Question: Please indicate a possible affordance area of the baseball bat that can be used for holding
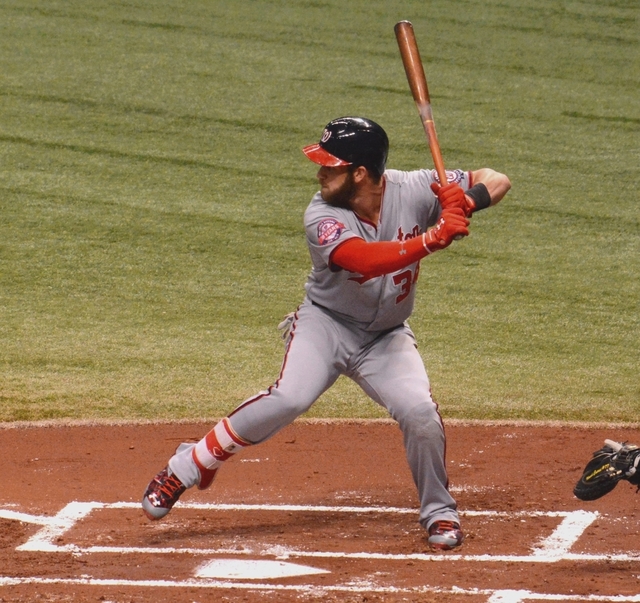
Answer: [413.5, 125, 475.5, 247]